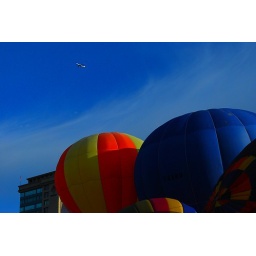
Nice colour tone..with an aeroplane flying in the background